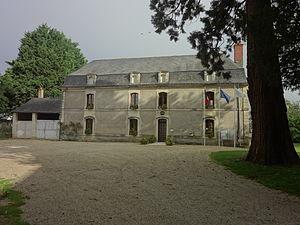
Mairie des Alleuds (Maine-et-Loire, France).
Les Alleuds est une ancienne commune française située dans le département de Maine-et-Loire, en région Pays de la Loire, devenue le 15 décembre 2016 une commune déléguée au sein de la commune nouvelle de Brissac Loire Aubance.